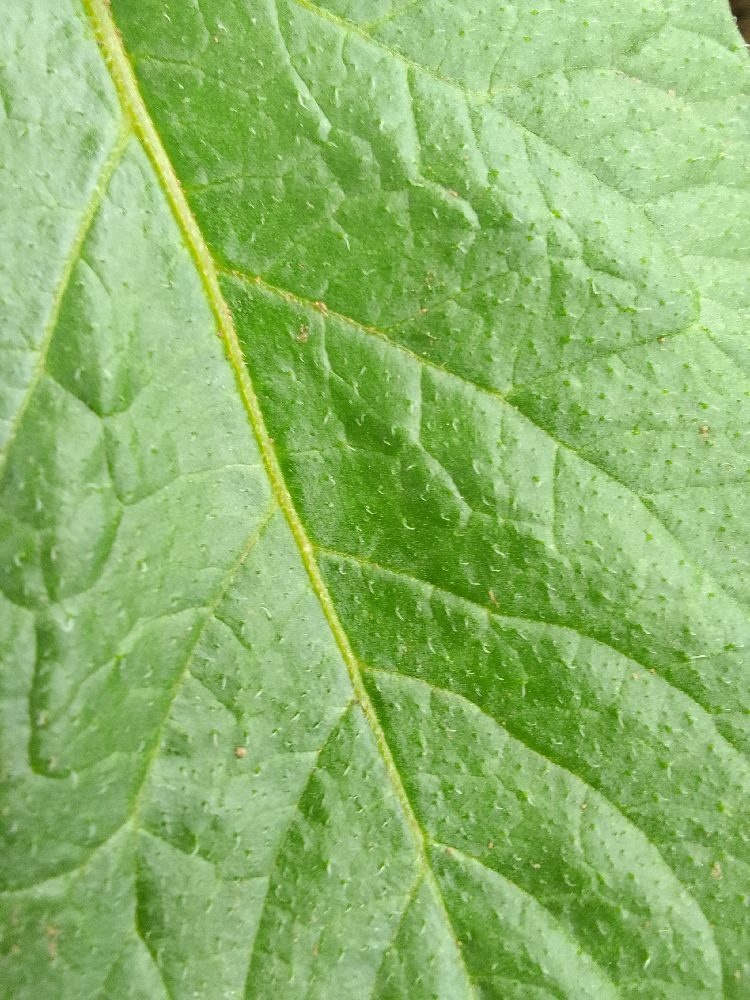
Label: Healthy